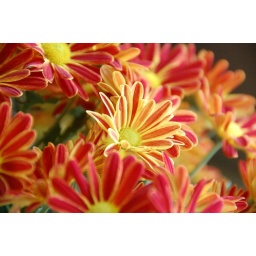
These were just sitting in the kitchen window being happy. Handheld, natural light from the window.